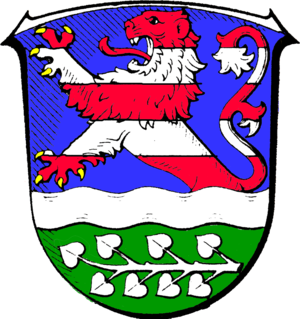
Neuental est une municipalité allemande située dans l'arrondissement de Schwalm-Eder et dans le land de la Hesse. Elle se trouve au sud de Cassel sur les bords de la rivière Schwalm.